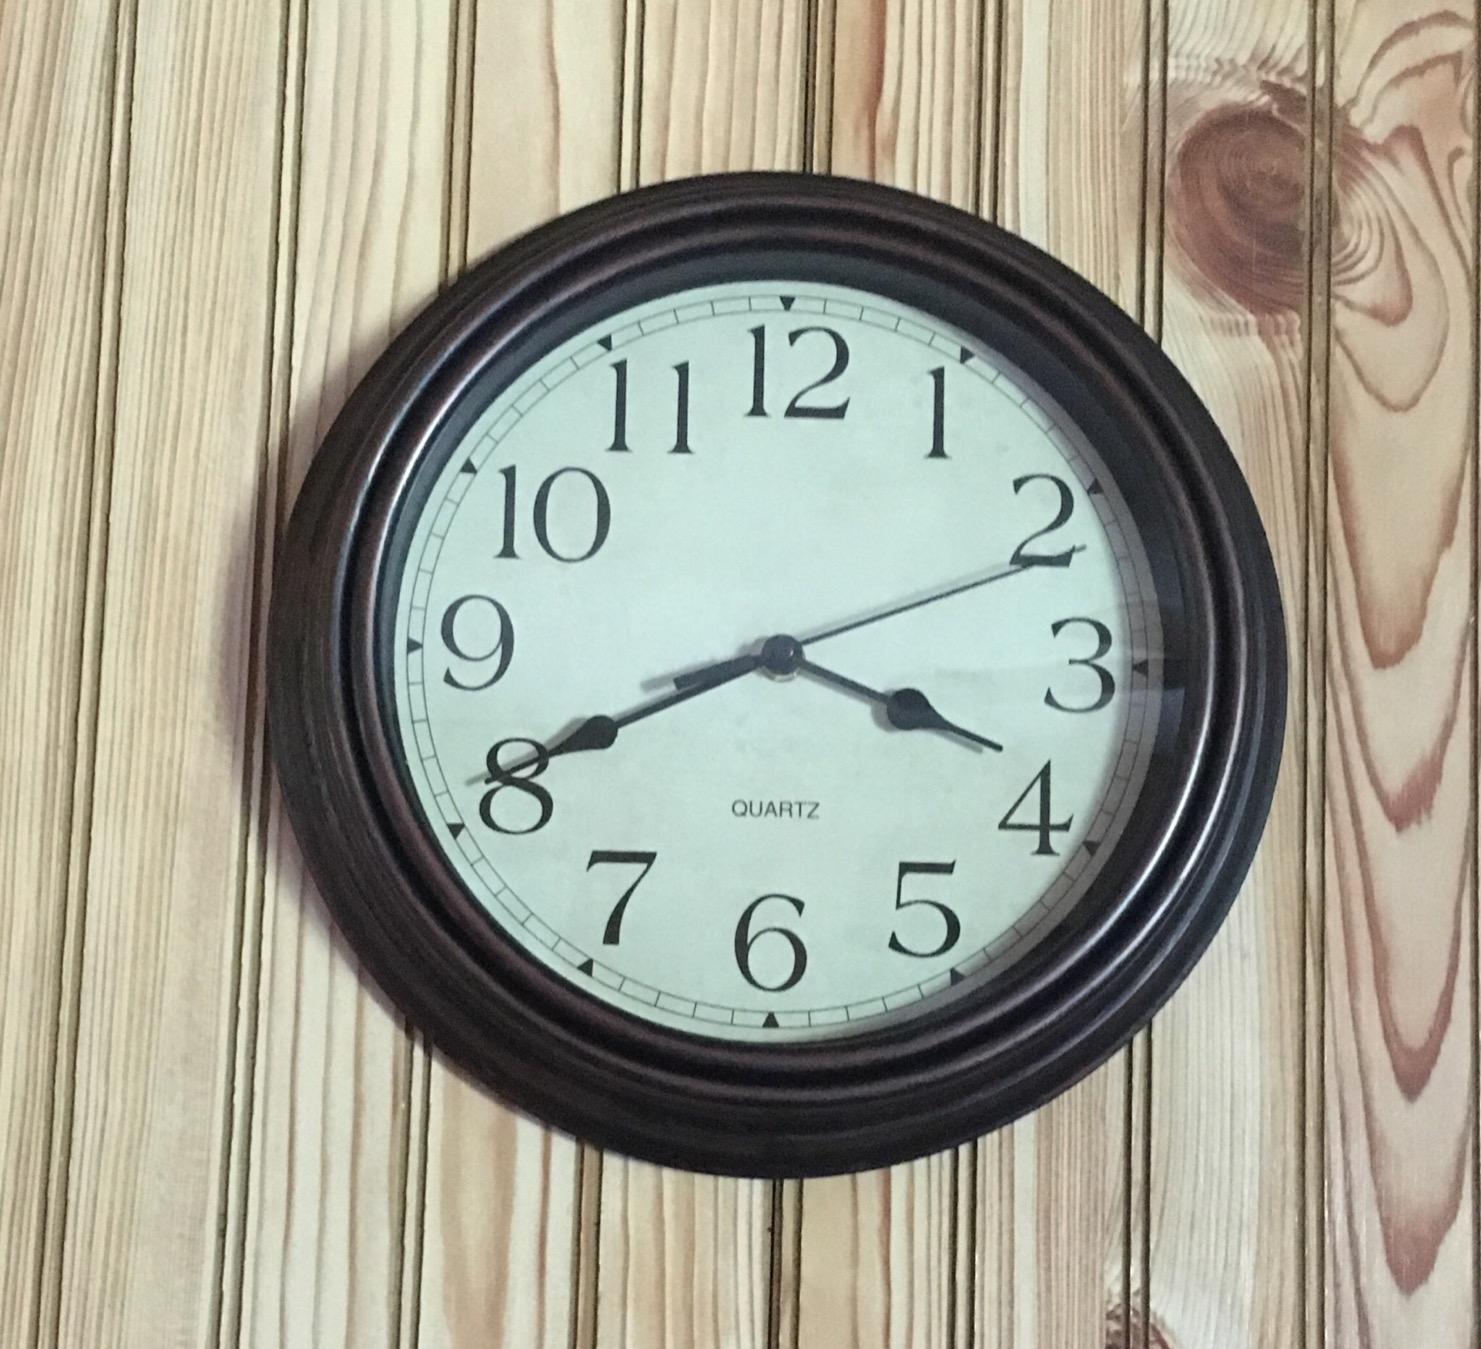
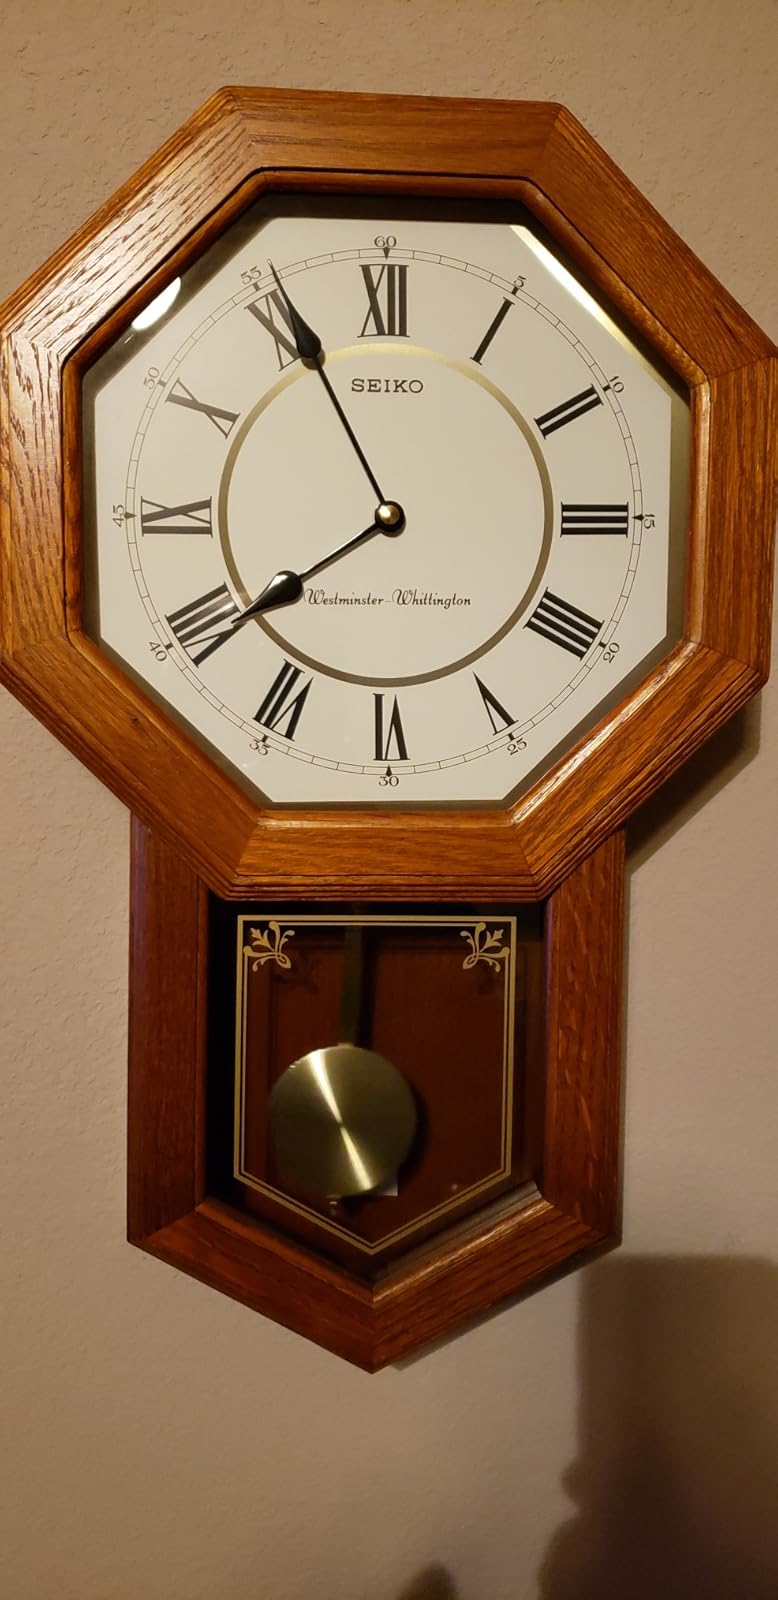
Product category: clock
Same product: no